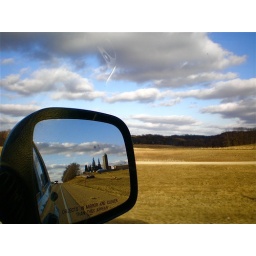
Taken when I was very bored on a road trip. I love the random farm in the mirror reflection.